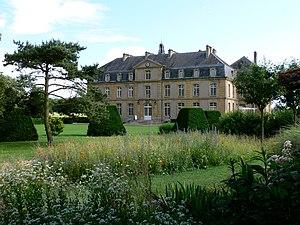
Château de Pange, Lorraine, France
la liste des châteaux de la Moselle recense de manière non exhaustive les châteaux, maisons fortes, mottes castales, situés dans le département français de la Moselle. Il est fait état des inscriptions et classements au titre des monuments historiques.
Pange est une commune française du département de la Moselle.
Marie-François-Denis Thomas, comte de Pange dit « Le chevalier de Pange », né à Paris le 9 novembre 1764, décédé à Passy-sur-Yonne le 15 juillet 1796, est un homme de lettres, journaliste libéral sous la Révolution française. Il était le second fils survivant de Jean-Baptiste Thomas, marquis de Pange et de Renée d'Épinoy. Il fut l'ami d'André et de Marie-Joseph Chénier ainsi que de Germaine de Staël dont il publia deux ouvrages et qui nourrit pour lui des sentiments qu'il ne partagea pas.
Le château de Pange est une bâtisse du XVIIIᵉ siècle situé aux bords des eaux de la Nied française, à Pange dans le département français de la Moselle. Typique du classicisme, il comporte un corps de logis central au fronton triangulaire, flanqué de deux pavillons encadrant la façade sur la Nied. Une petite église datant du milieu du XIXᵉ siècle le jouxte et présente plusieurs vitraux anciens dignes d'intérêt.